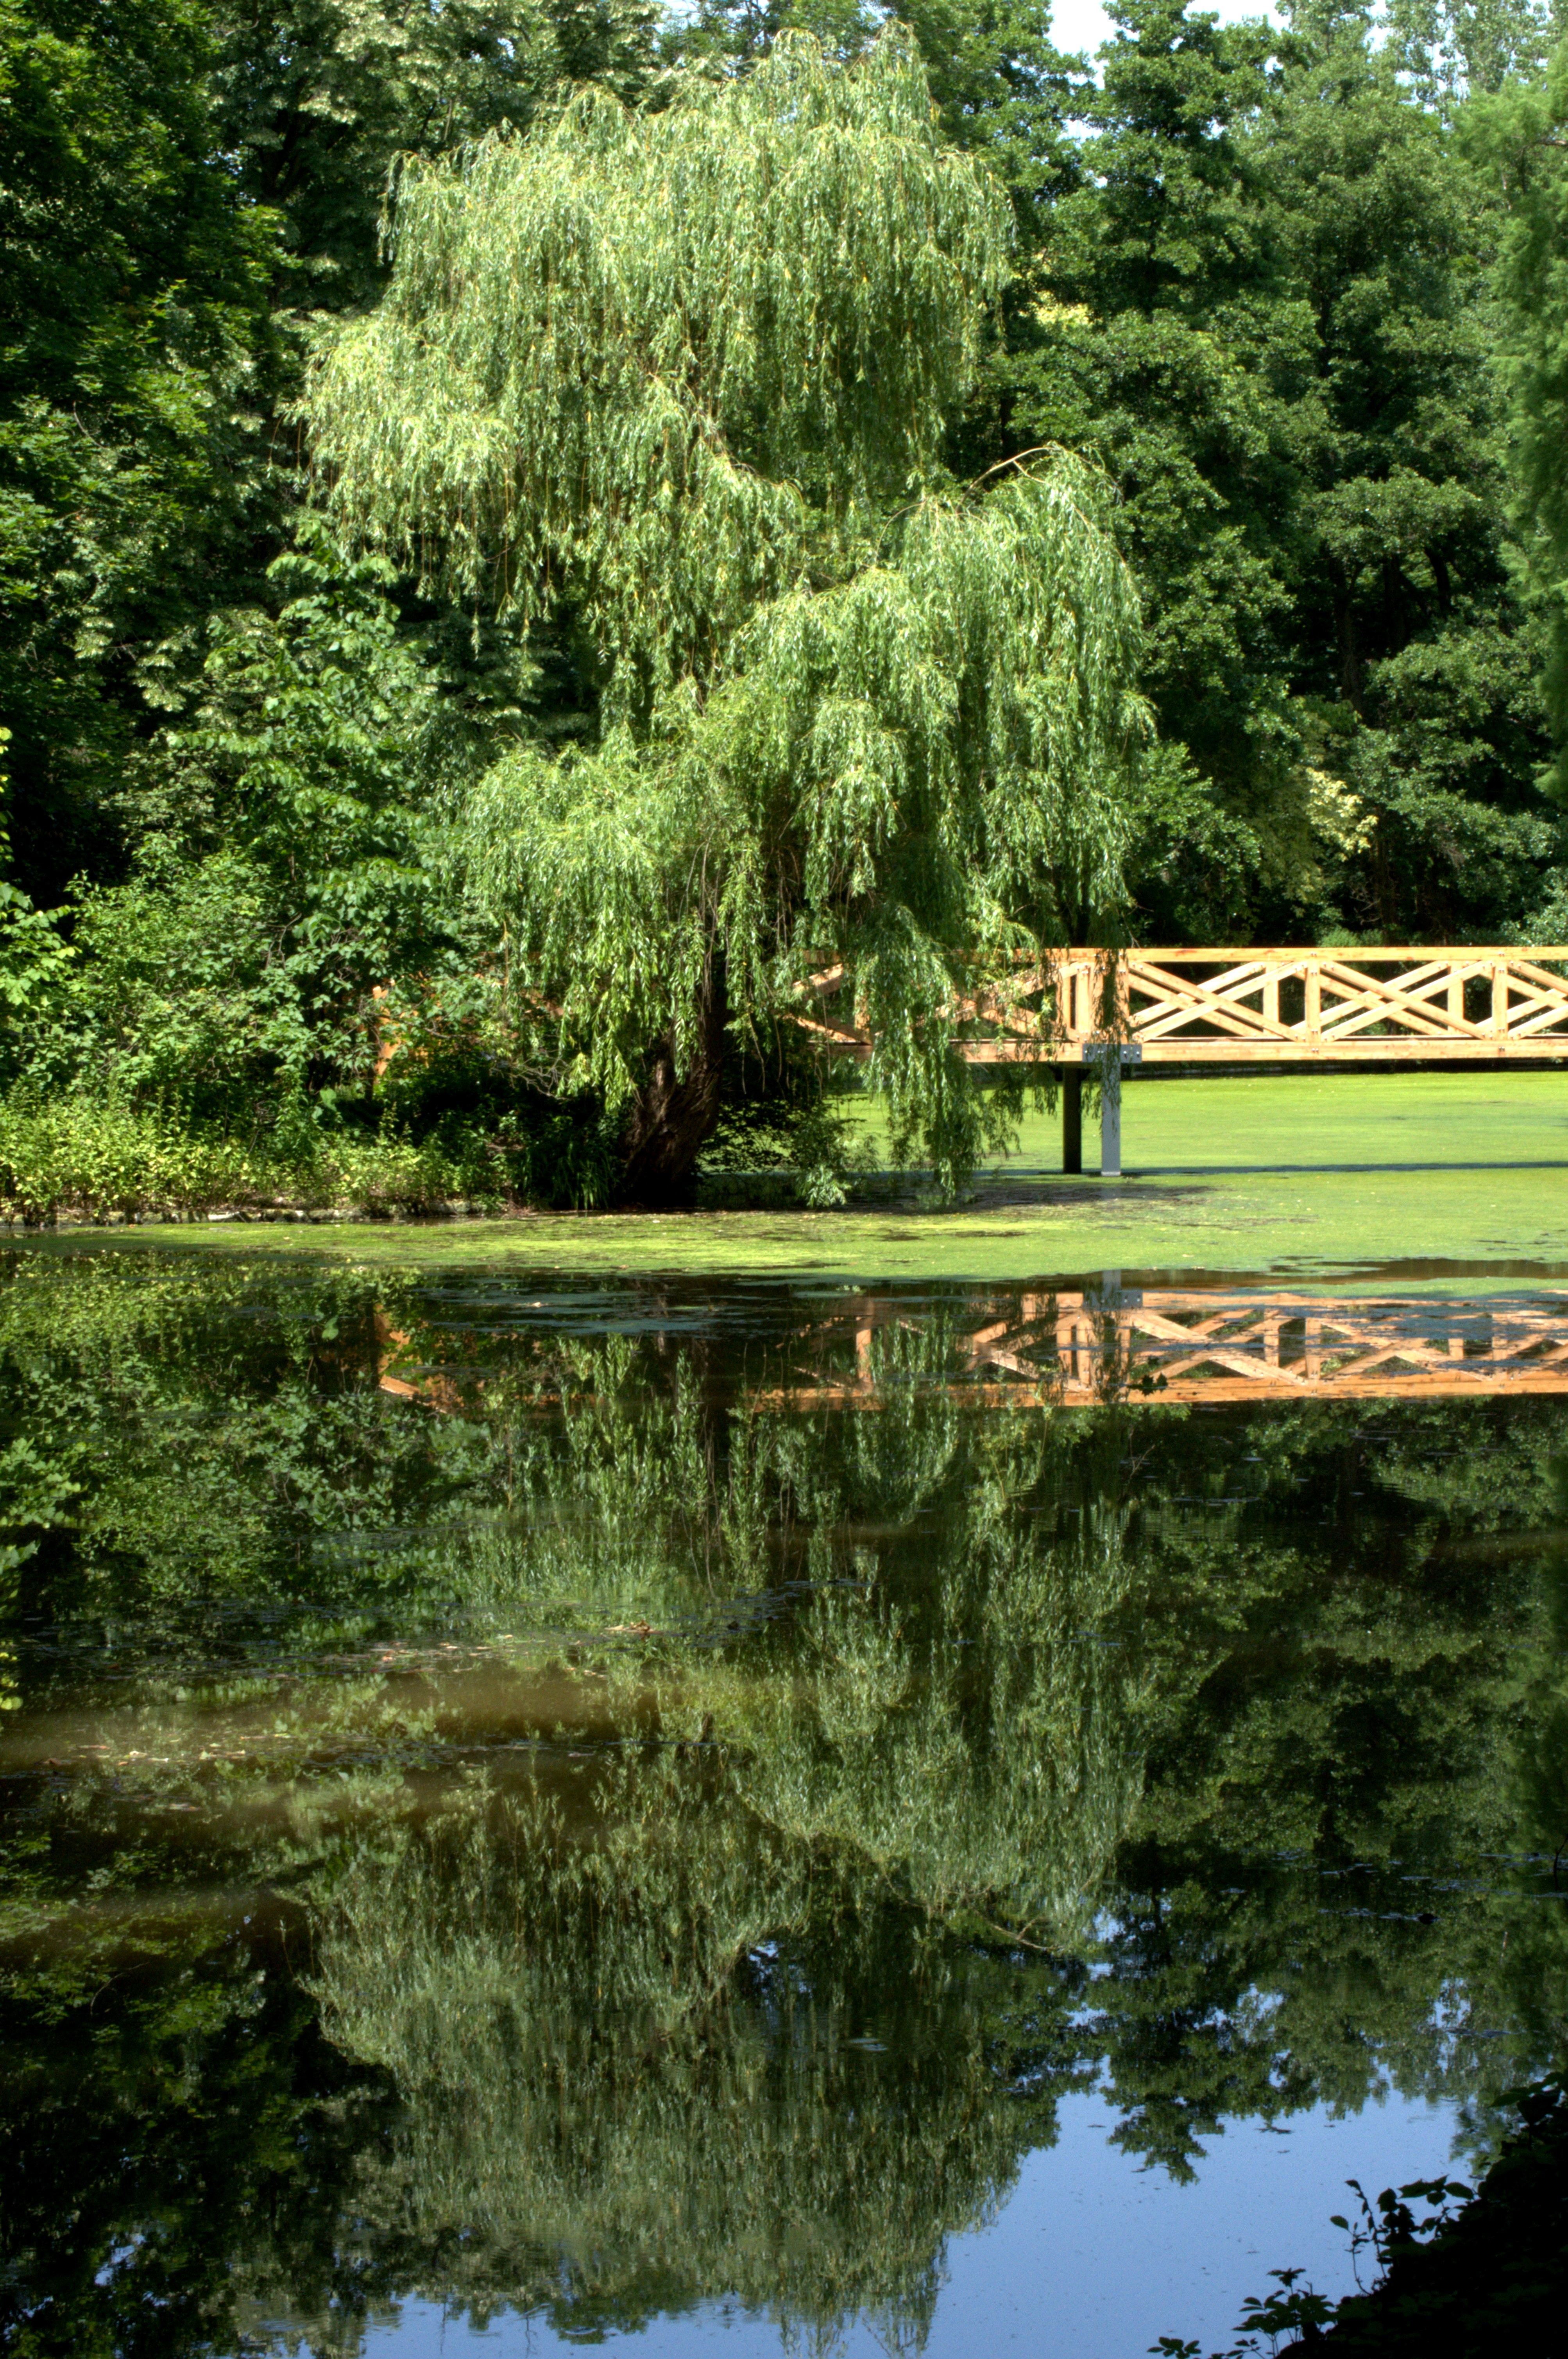
tree, water, nature, forest, wilderness, plant, bridge, leaf, flower, lake, river, pond, stream, green, reflection, park, botany, garden, willow, wetland, botanical garden, woodland, ecosystem, mirror image, woody plant